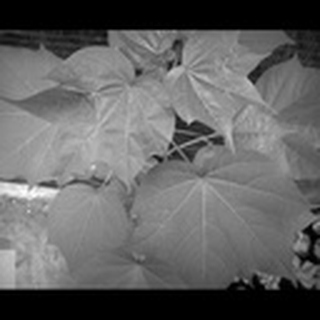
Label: healthy_cotton